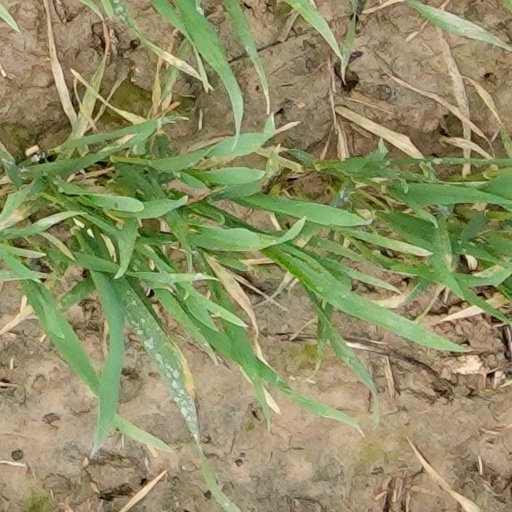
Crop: wheat